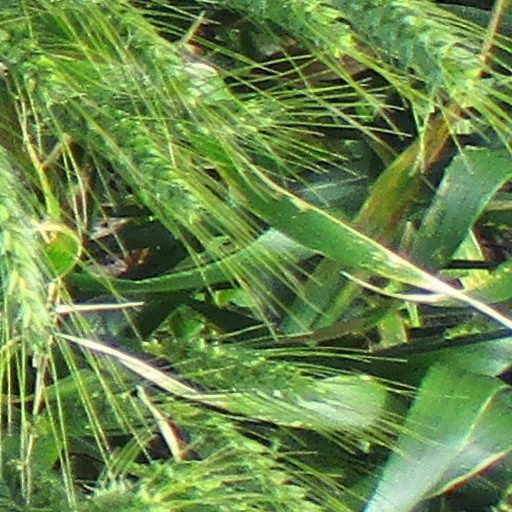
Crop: wheat